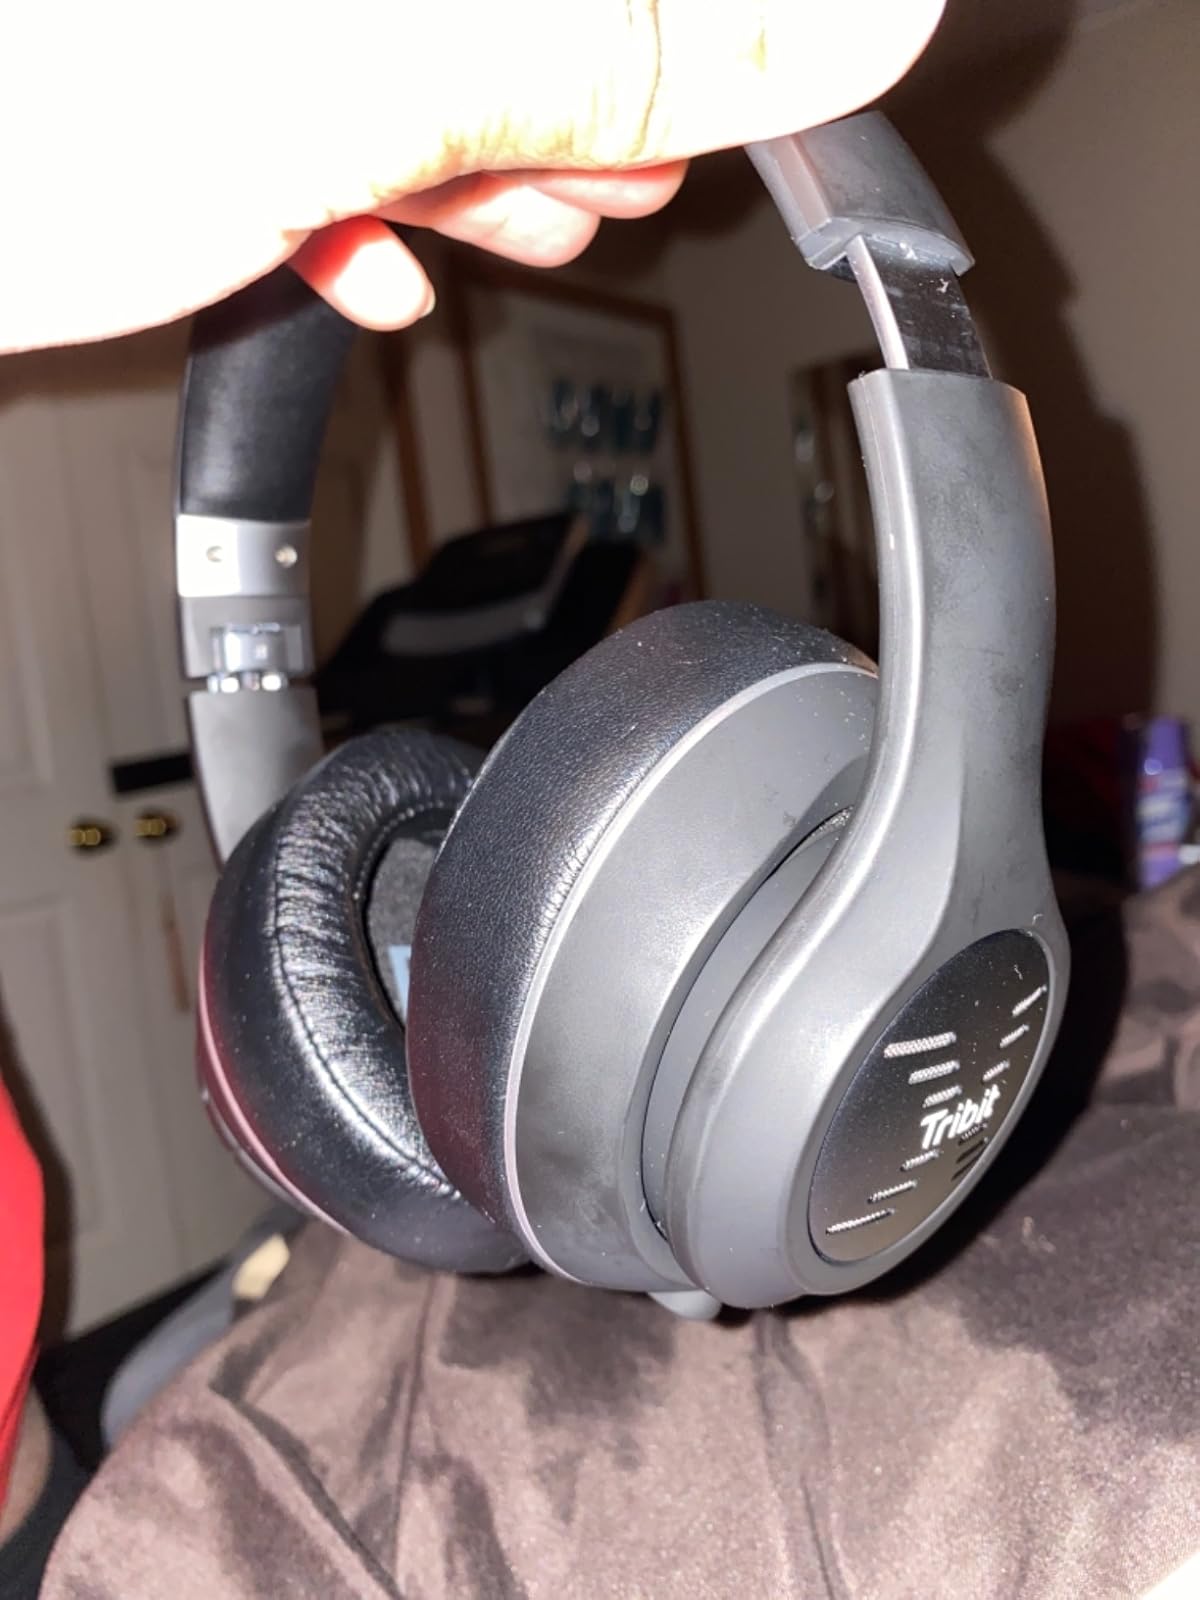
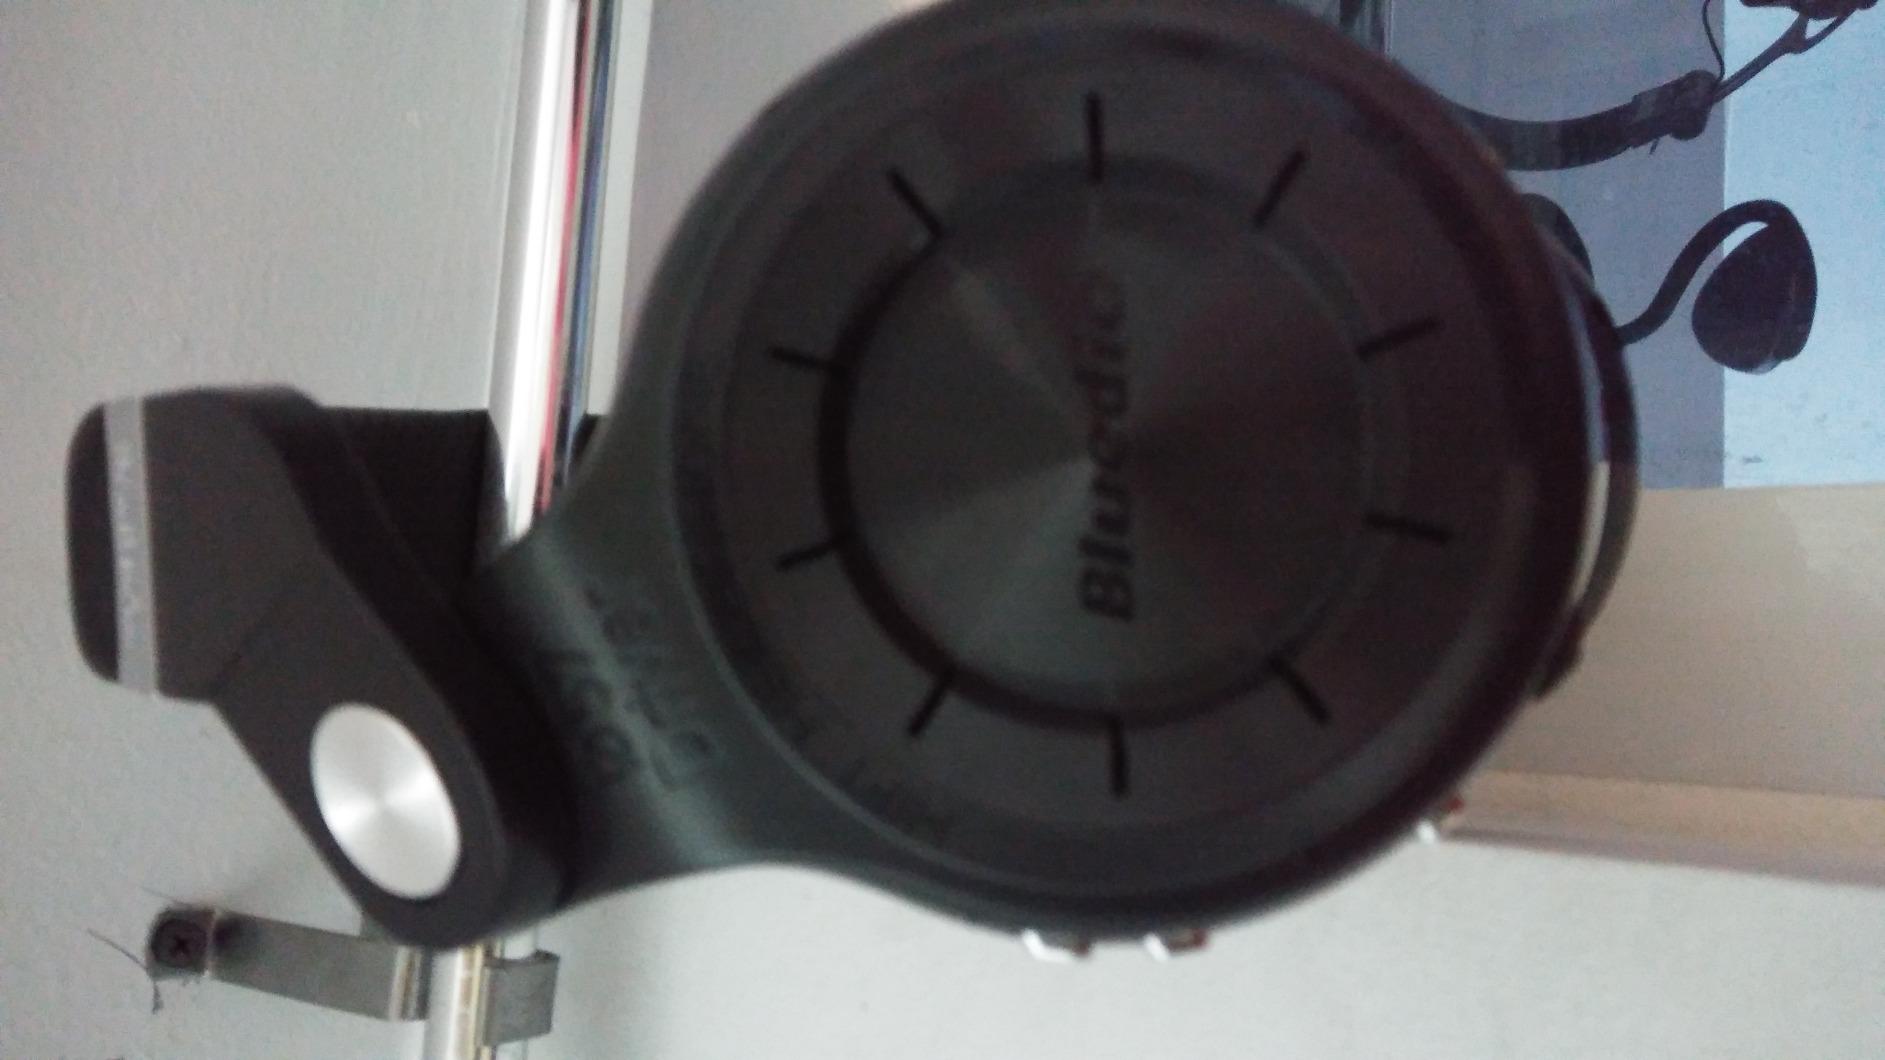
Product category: headphones
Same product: no